America's Most Endangered Rivers

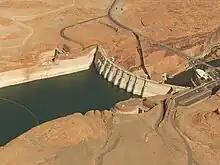
The Colorado River has been named America's Most Endangered River seven times.

America's Most Endangered Rivers is a list of threatened rivers in the United States compiled by the nonprofit group American Rivers. First published in 1984, the annual list spotlights ten threatened rivers–rivers that are facing environmental degradation due to existing or proposed development projects. The list is intended to build public awareness and spur action toward addressing specific environmental issues.